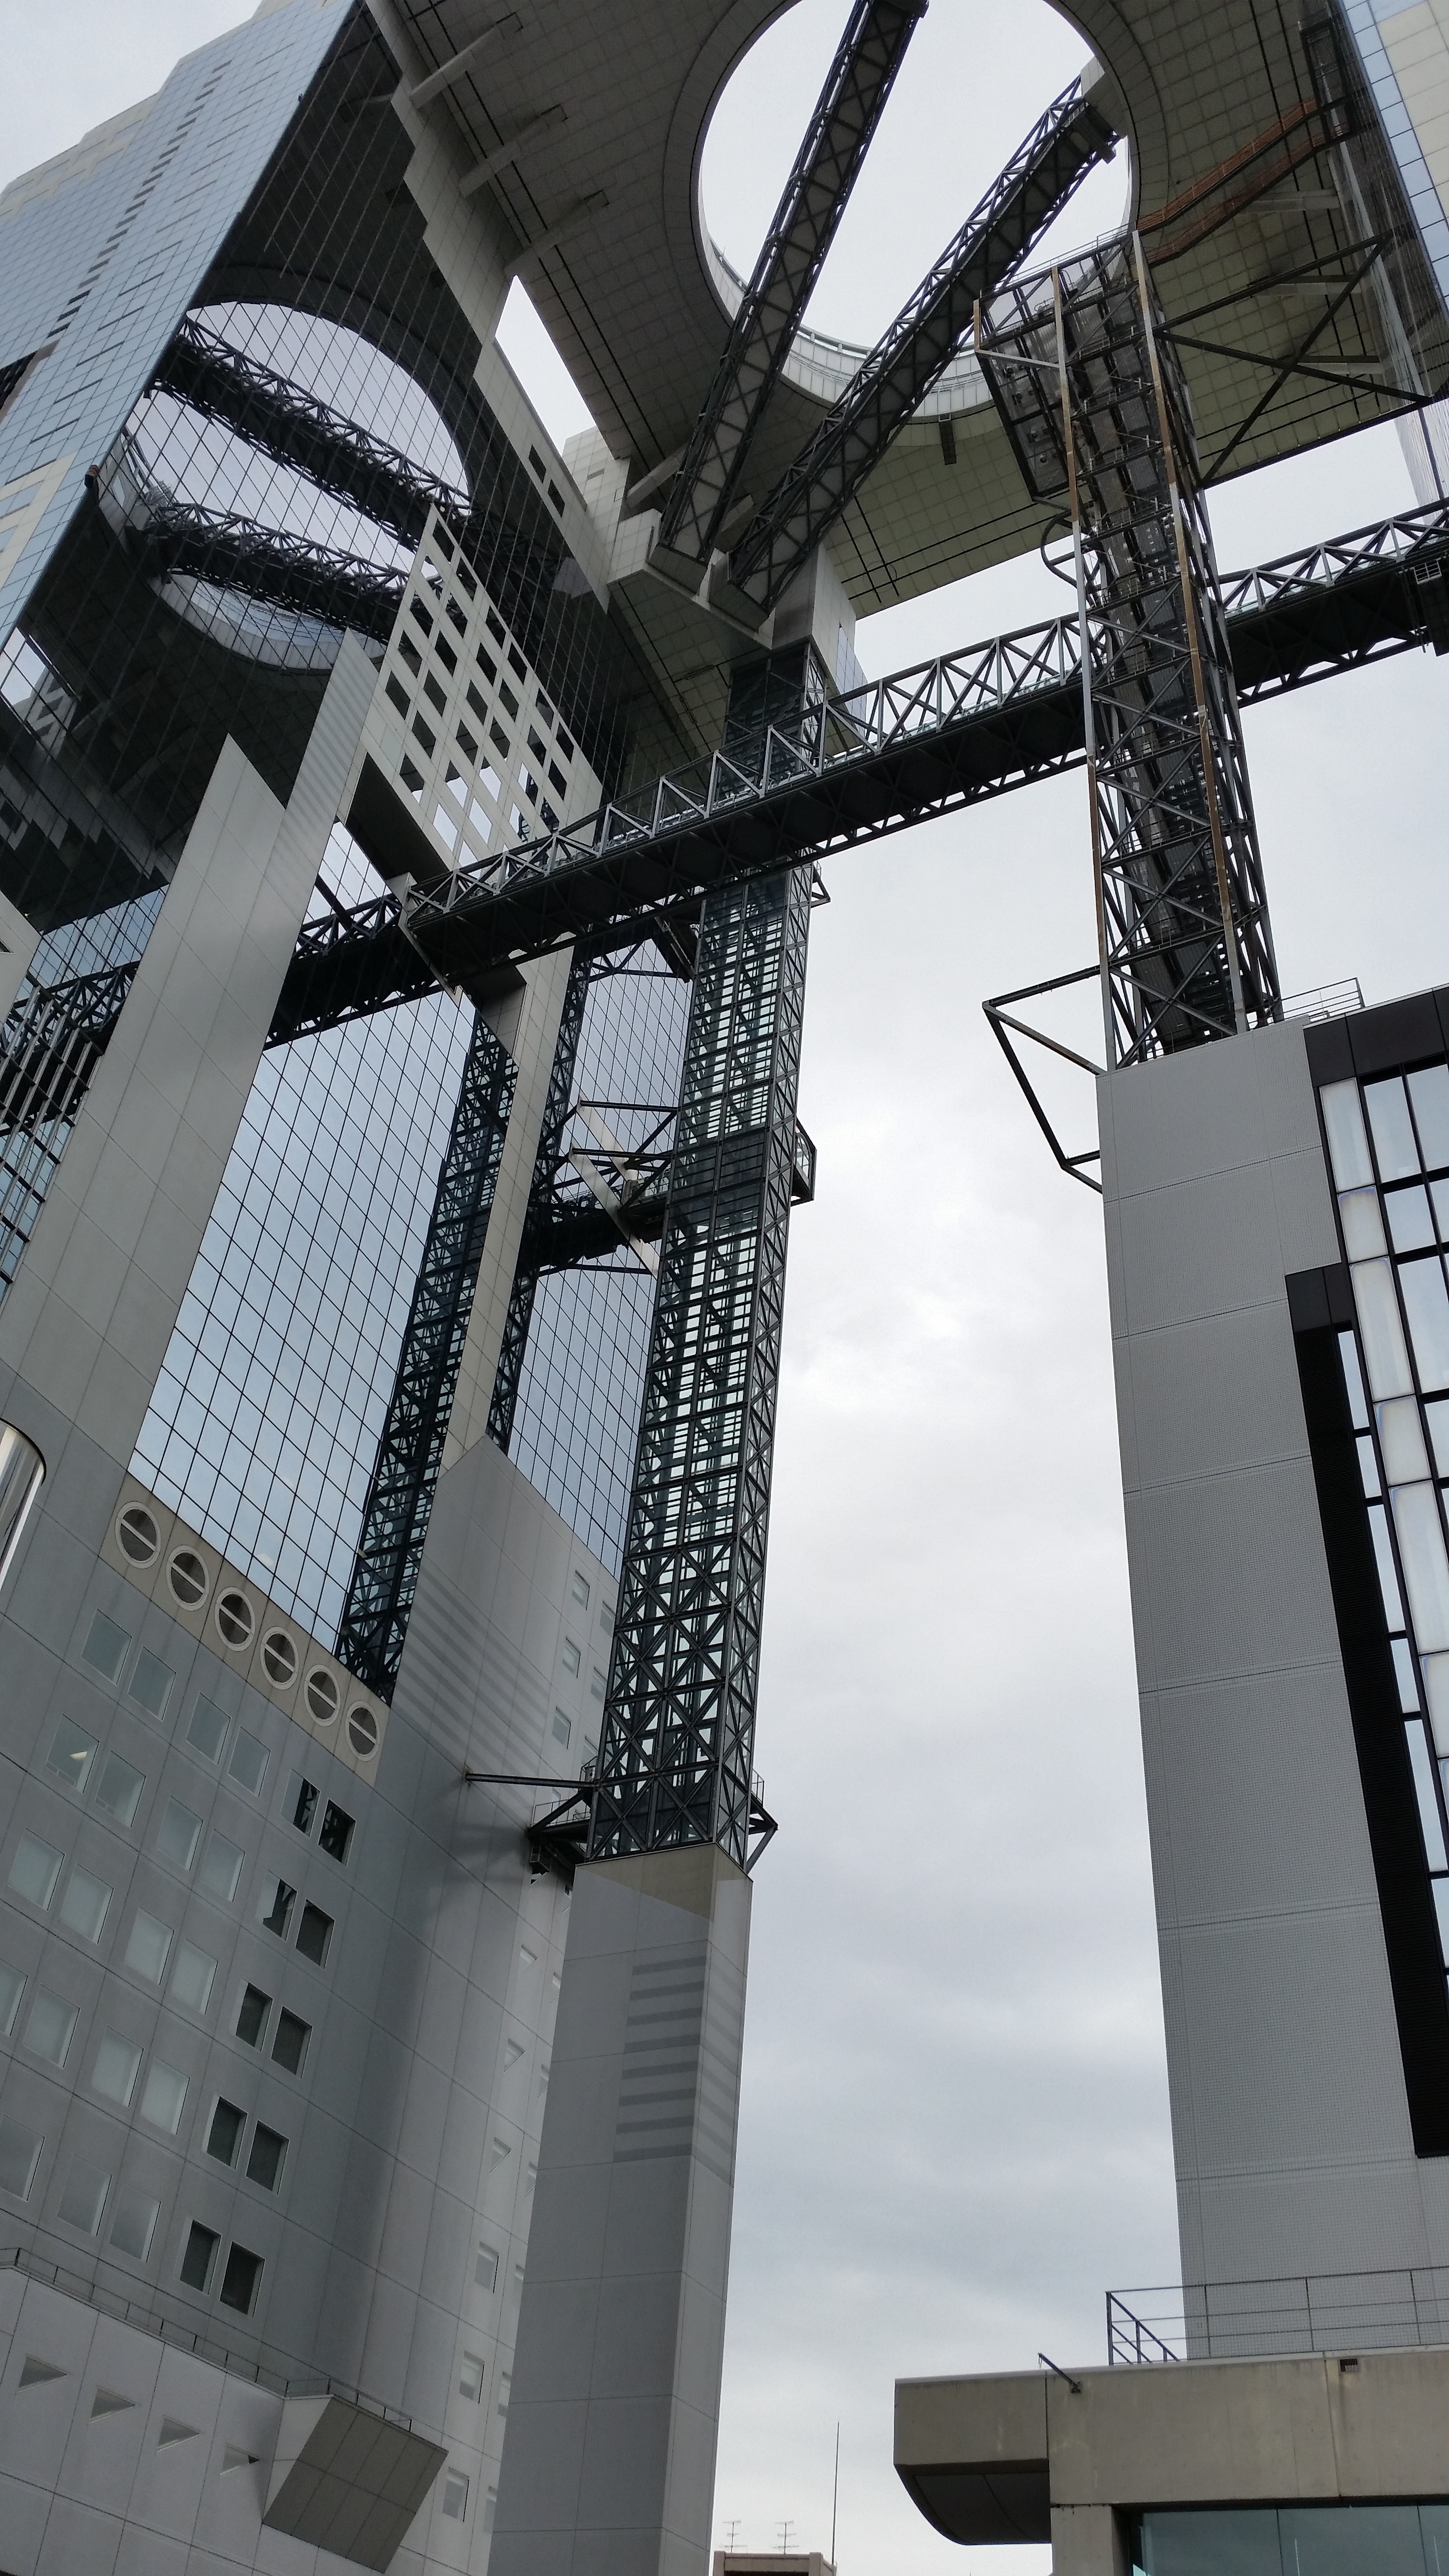
architecture, structure, technology, building, skyscraper, vehicle, tower, industry, tower block, urban area